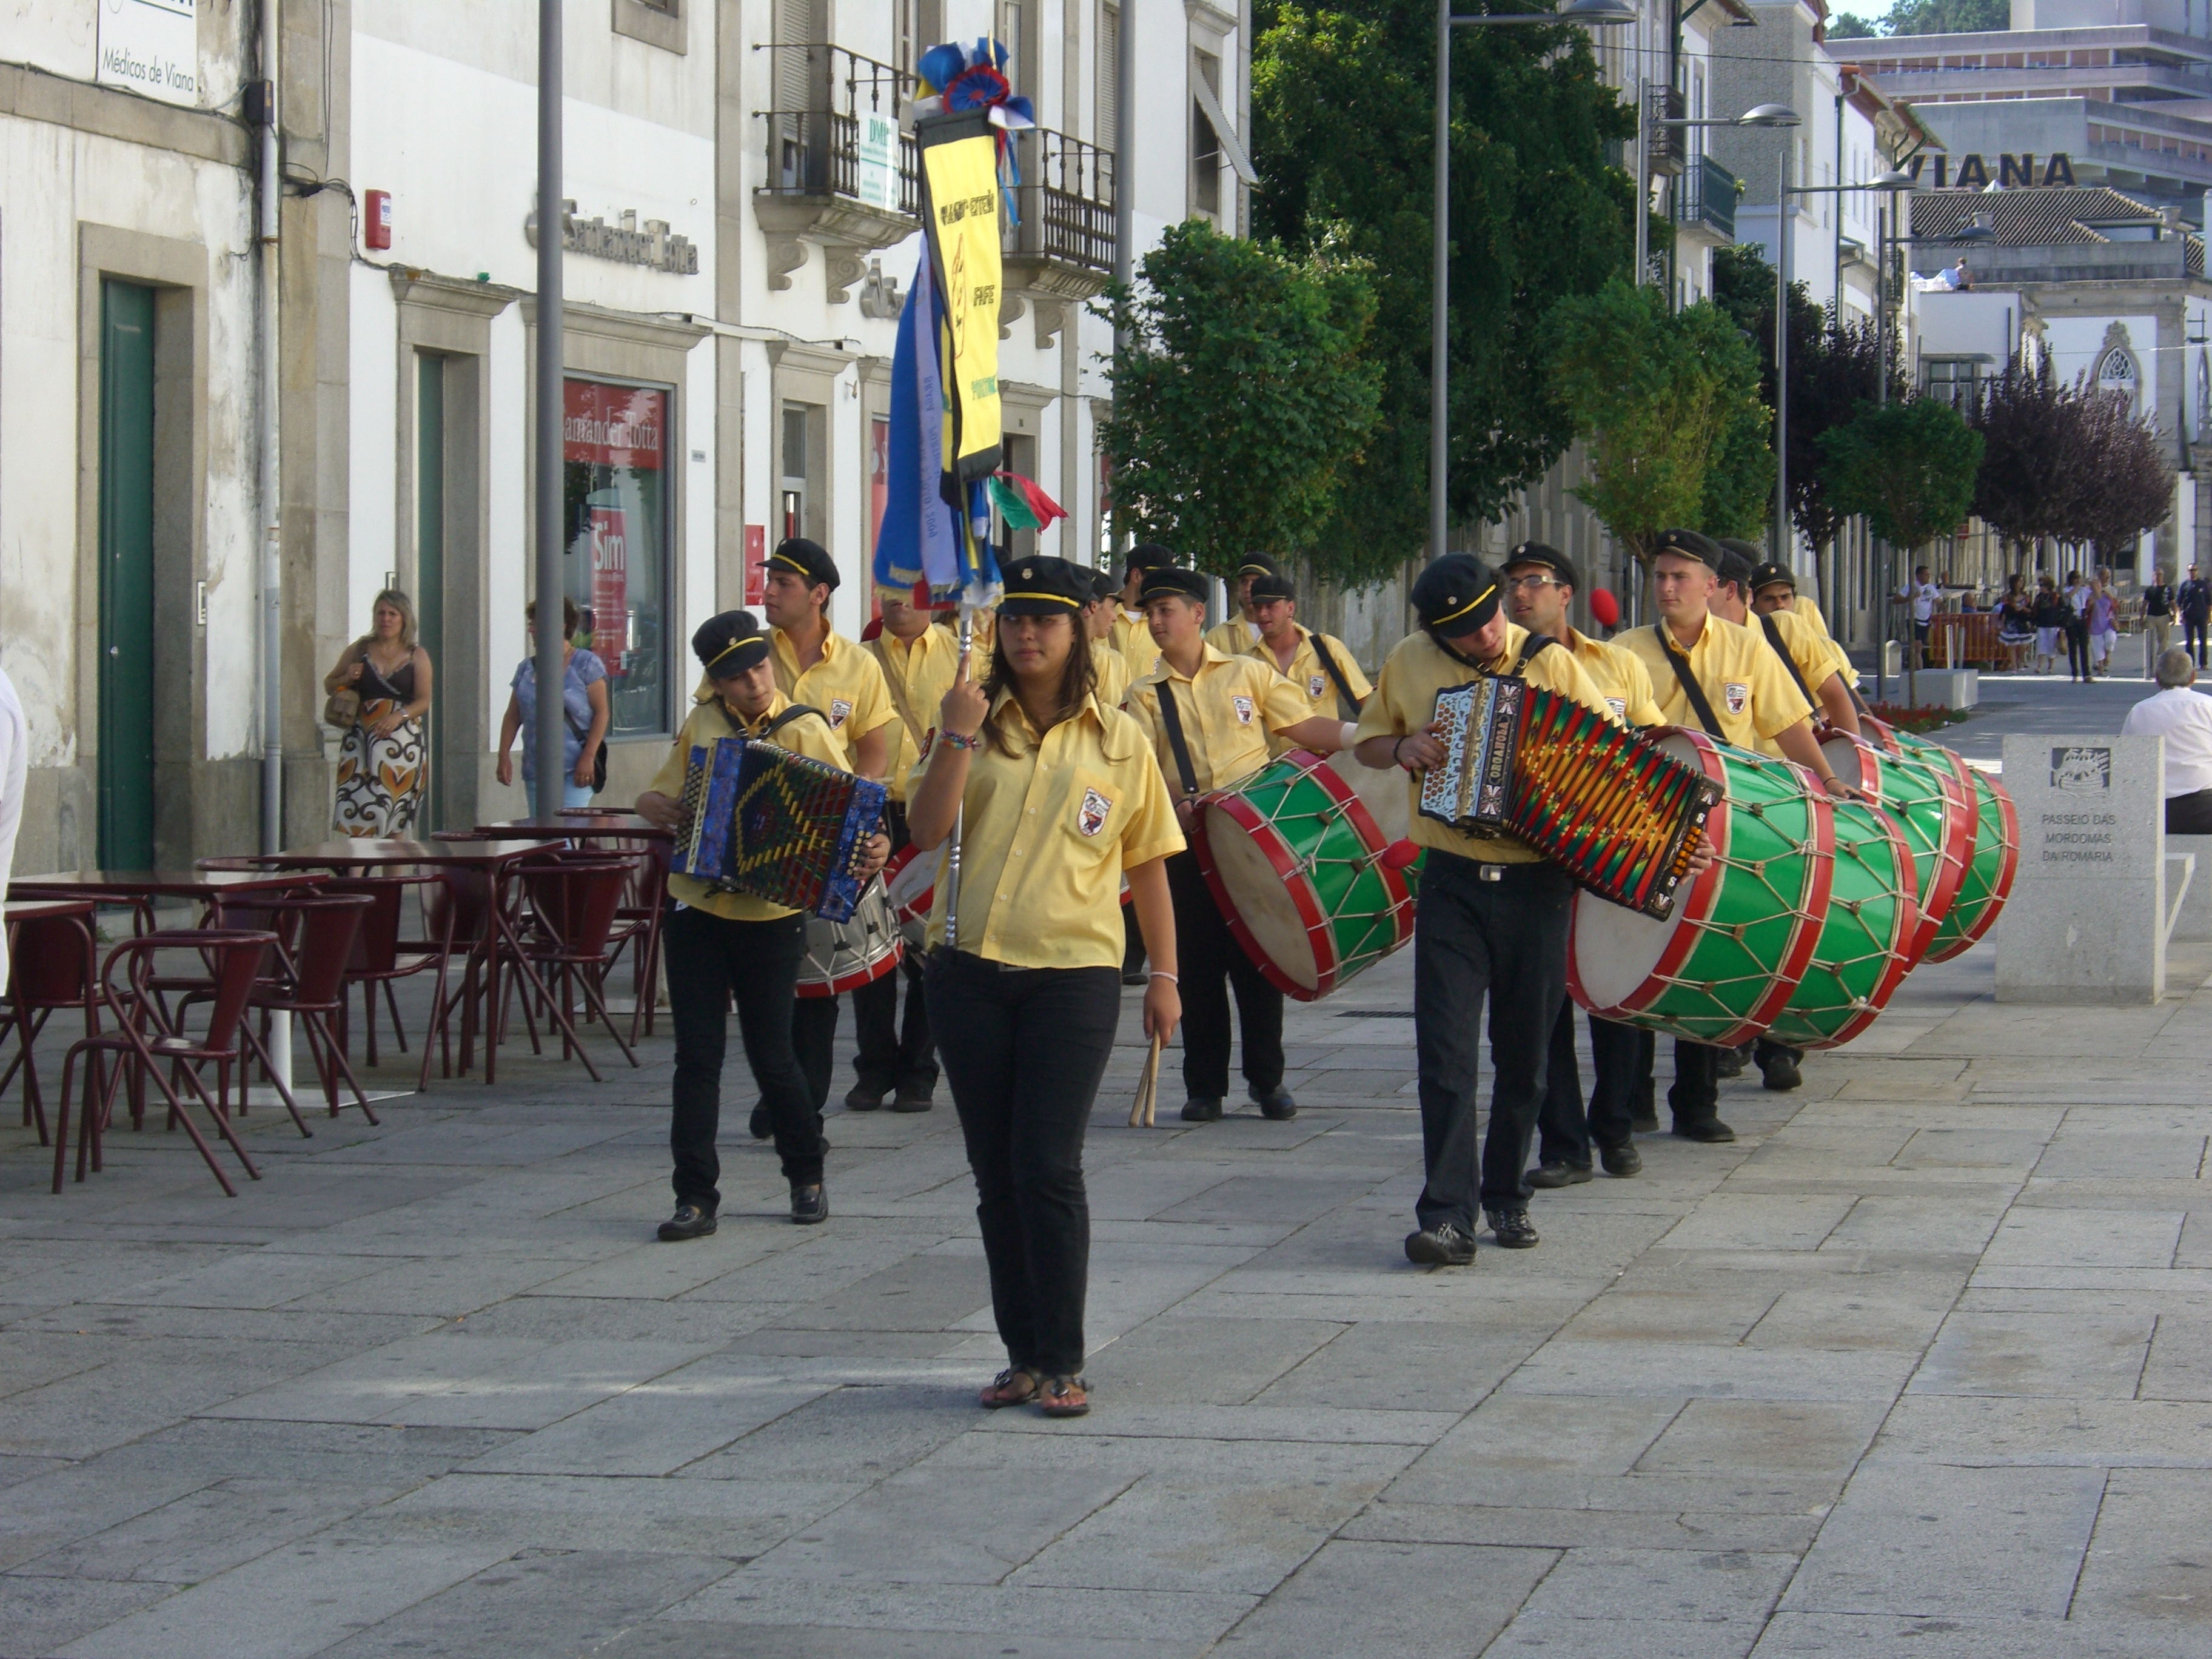
festival, party, musicians, drums